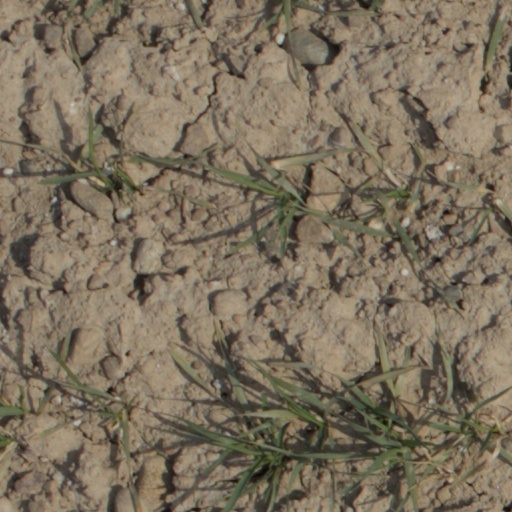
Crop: wheat